The Allegory of Good and Bad Government

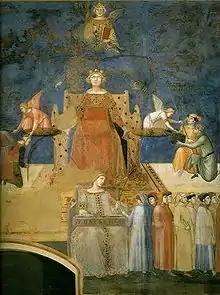
The figure of Justice in "Allegory of Good Government"

The Allegory of Good and Bad Government, , is a series of three fresco panels painted by Ambrogio Lorenzetti between February 1338 and May 1339 in the Palazzo Pubblico of Siena — specifically in the ('Salon of Nine'), the council hall of the nine executive magistrates of the Republic of Siena. The paintings have been construed as being "designed to remind the Nine [magistrates] of just how much was at stake as they made their decisions".